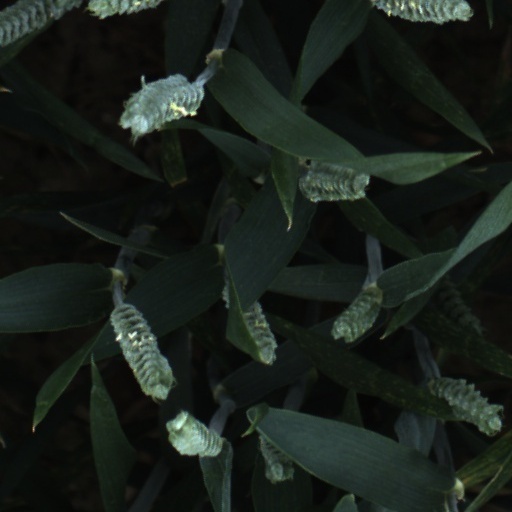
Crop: wheat